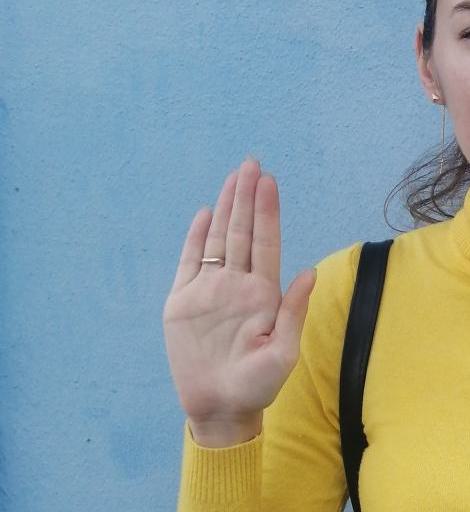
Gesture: stop